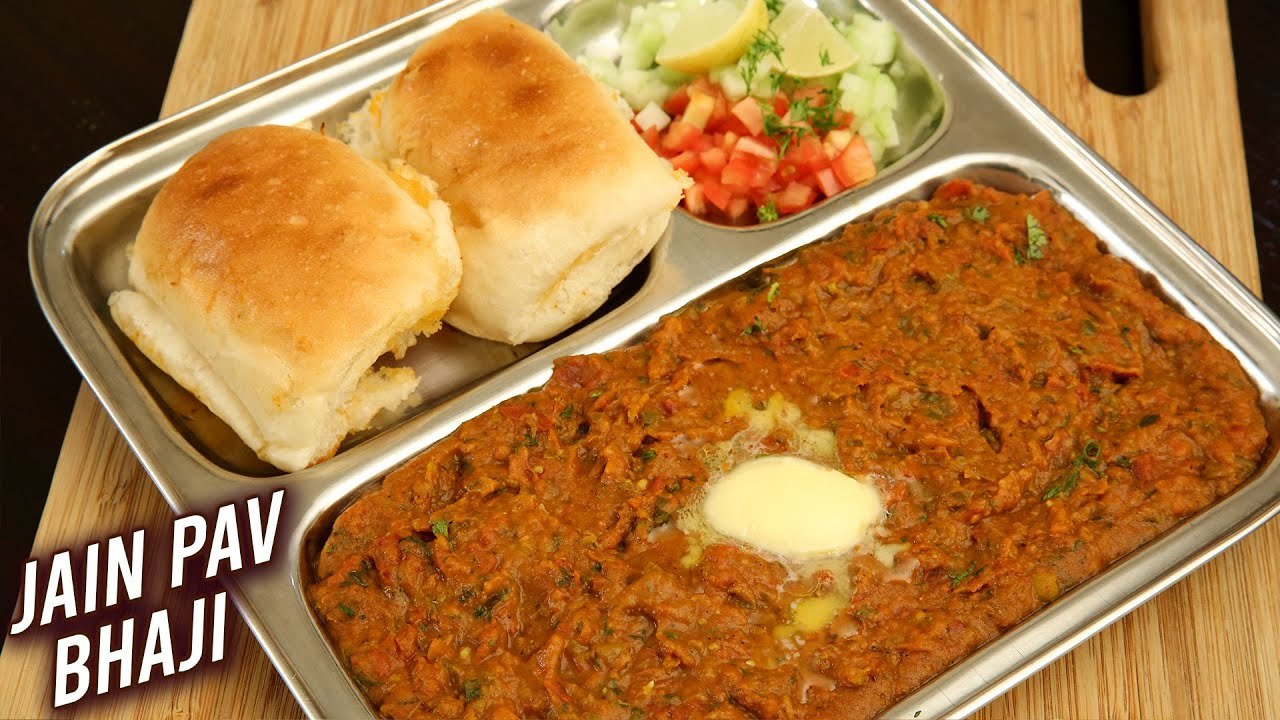
Dish: pav_bhaji